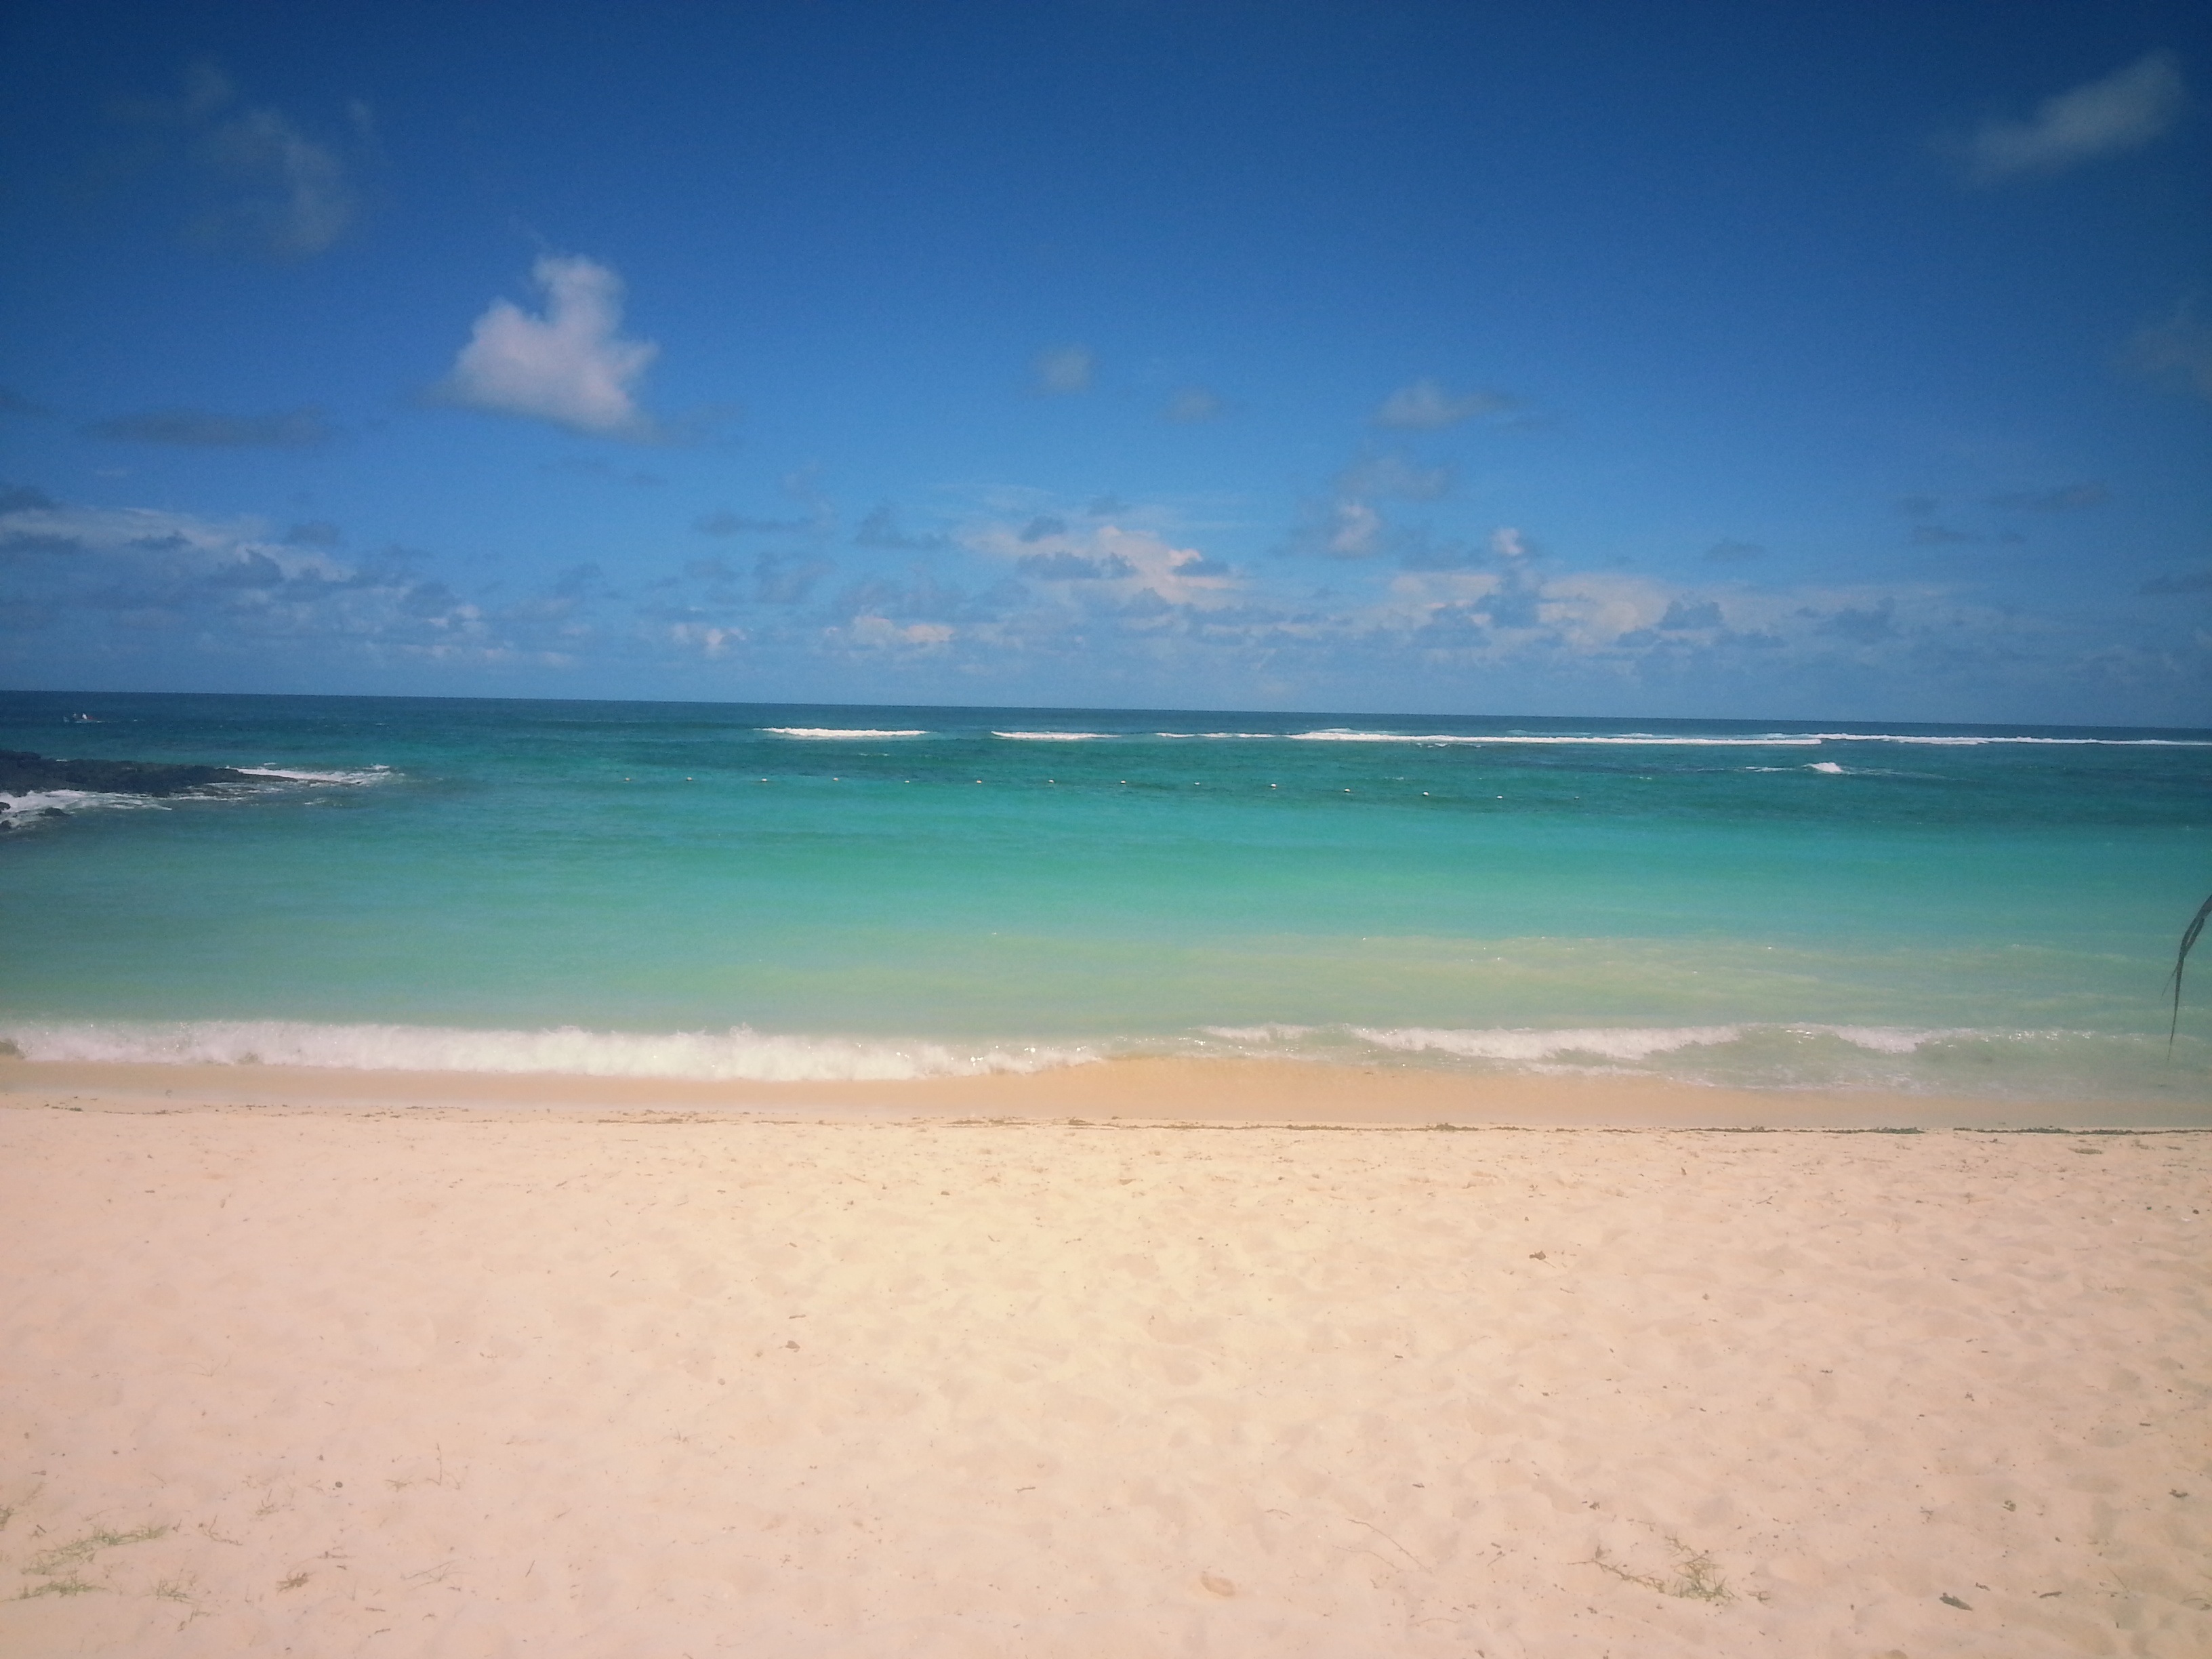
beach, sea, coast, sand, ocean, horizon, sky, sun, shore, wave, summer, vacation, holiday, lagoon, body of water, turquoise, caribbean, cape, mauritius, wind wave